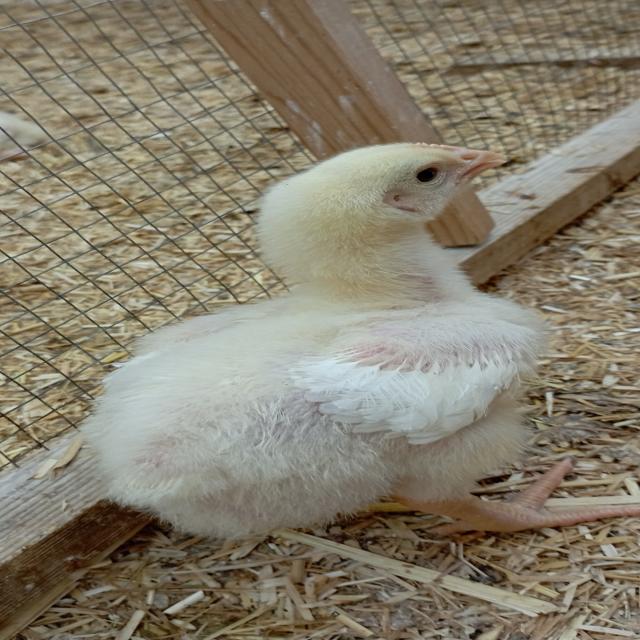
Weight: 334 g